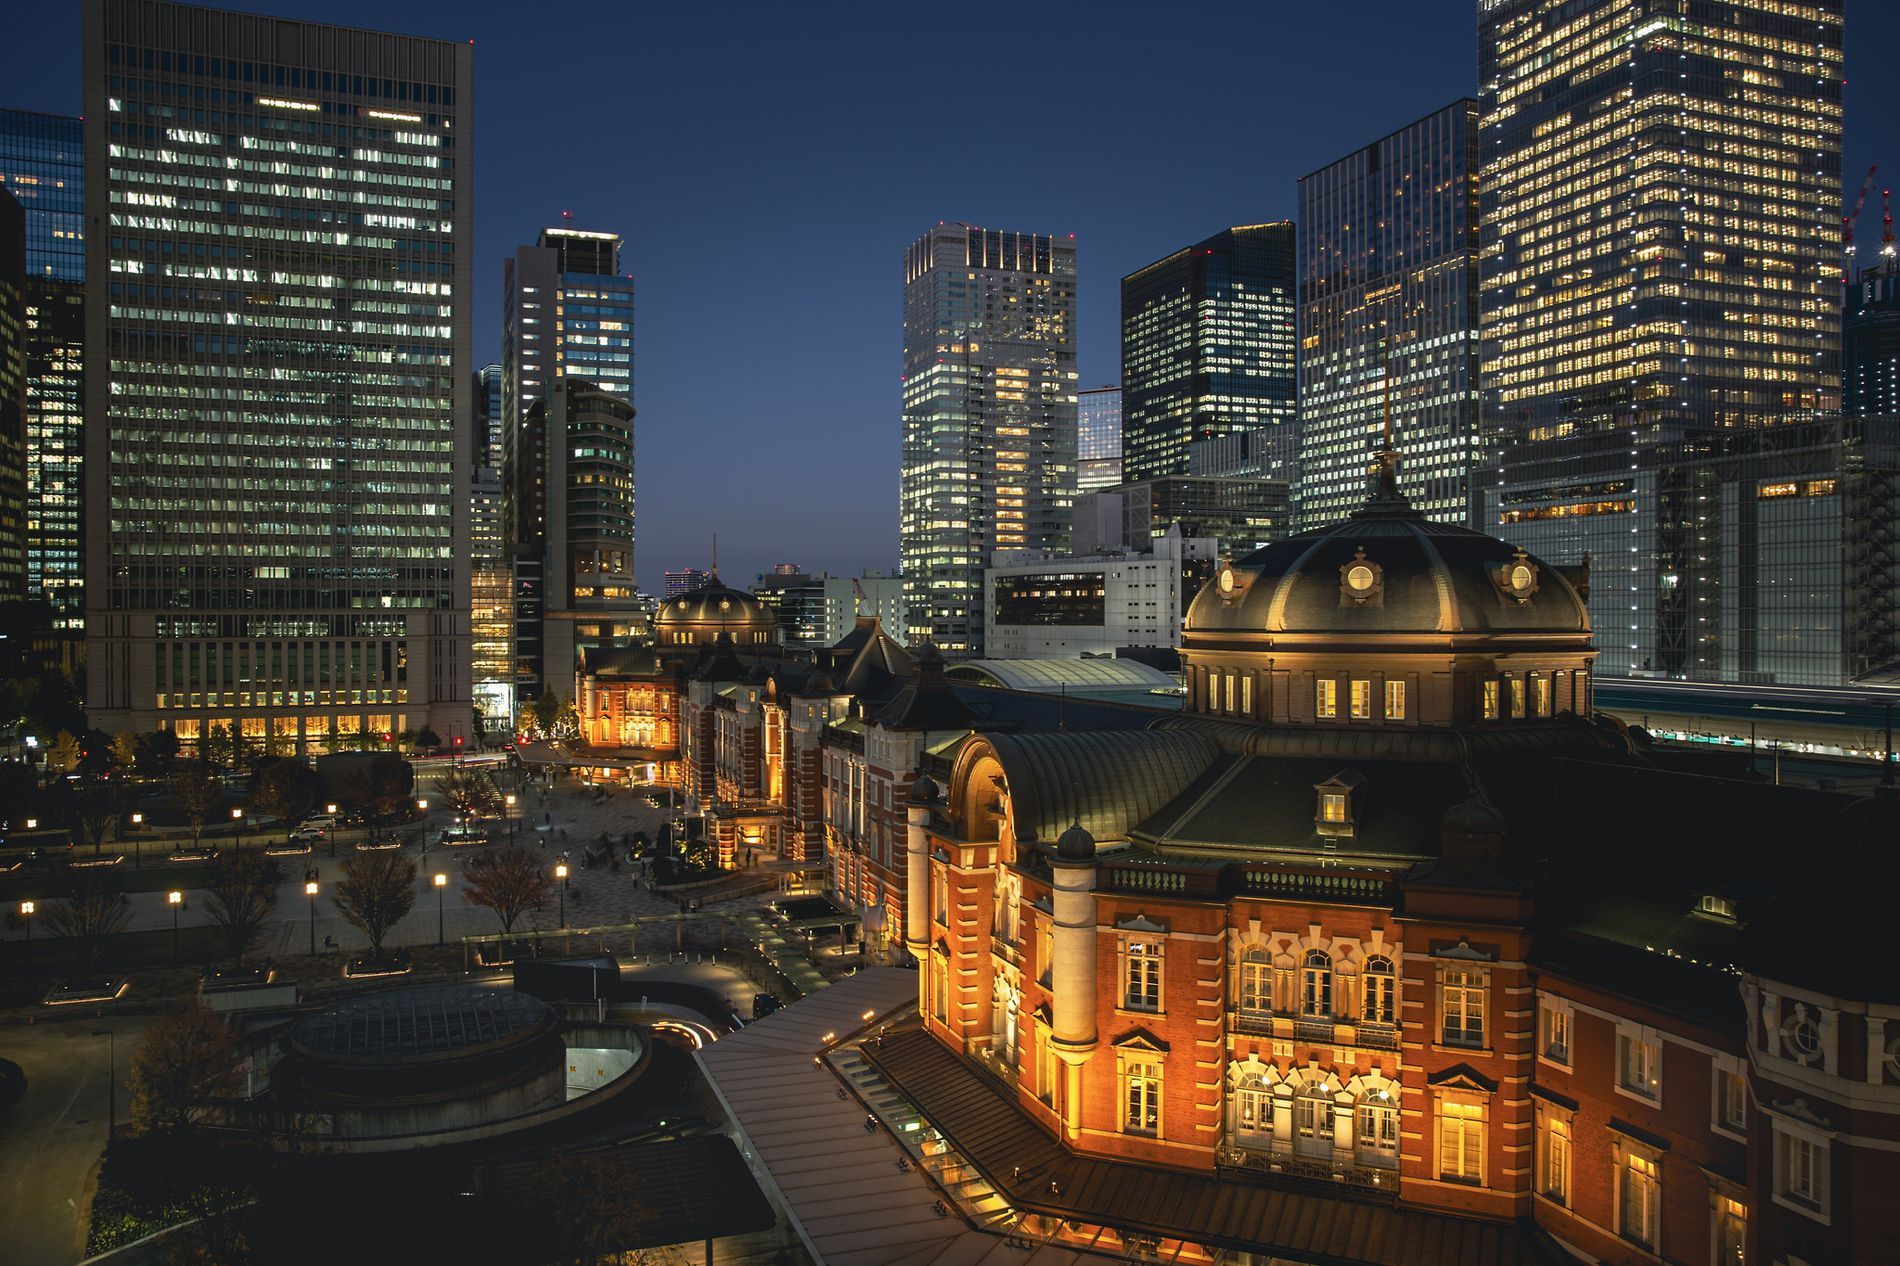
Tokyo at night
A night view of Tokyo, showing the historic Tokyo Station and illuminated high-rise buildings, with warm lights, a busy urban atmosphere, and a dark blue sky.
From an aerial view, a night scene of Tokyo is shown, with the historic Tokyo Station and illuminated high-rise buildings, warm lights, a busy urban atmosphere, and a dark blue sky, creating a lively urban atmosphere with shades of yellow, orange, and blue.
Labels: City, Urban, Architecture, Building, Cityscape, Metropolis, Downtown, Tower, High Rise, Office Building, Car, Transportation, Vehicle, Outdoors, Neighborhood, Housing, Condo, Nature, Scenery, Night, Lighting, Water, Night Life, Tokyo Station, sky